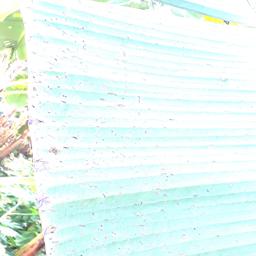
Label: BLACK SIGATOKA